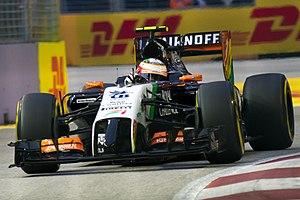
Le Grand Prix automobile de Singapour 2014, disputé le 21 septembre 2014 sur le Circuit urbain de Singapour, est la 911ᵉ épreuve du championnat du monde de Formule 1 courue depuis 1950. Il s'agit de la septième édition du Grand Prix de Singapour comptant pour le championnat du monde de Formule 1, et de la quatorzième manche du championnat 2014. Il présente la particularité, depuis sa première édition en 2008, de se disputer en nocturne.